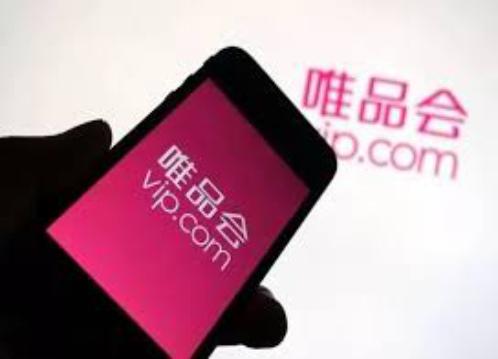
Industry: Necessities